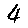
Label: 4